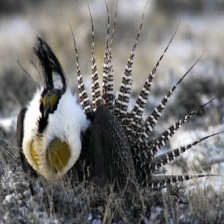
Species: GREATOR SAGE GROUSE
Scientific name: CENTROCERCUS UROPHASIANUS
ImageNet parent category: black_grouse